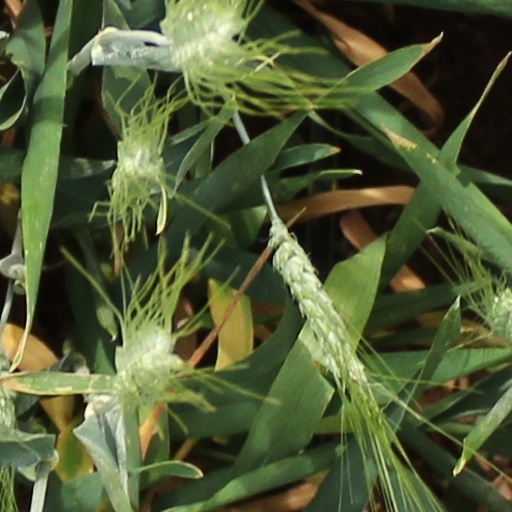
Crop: wheat